Question: Please indicate a possible affordance area of the bench that can be used for sitting on
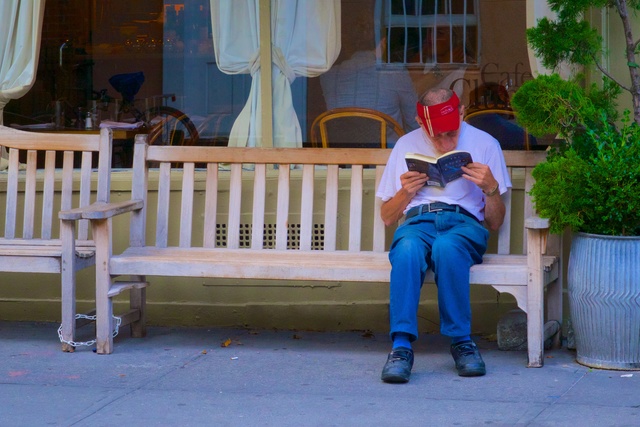
Answer: [107.5, 239, 550.5, 270]